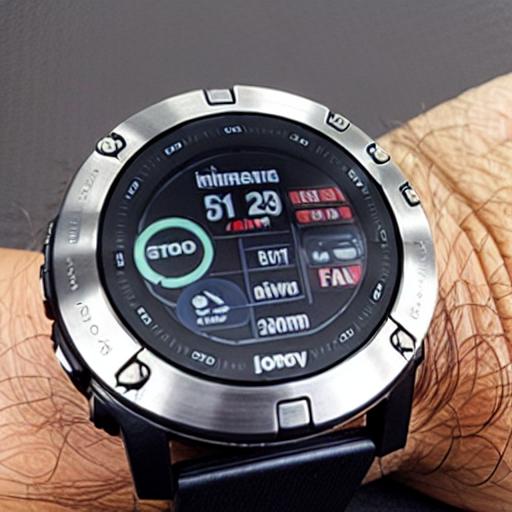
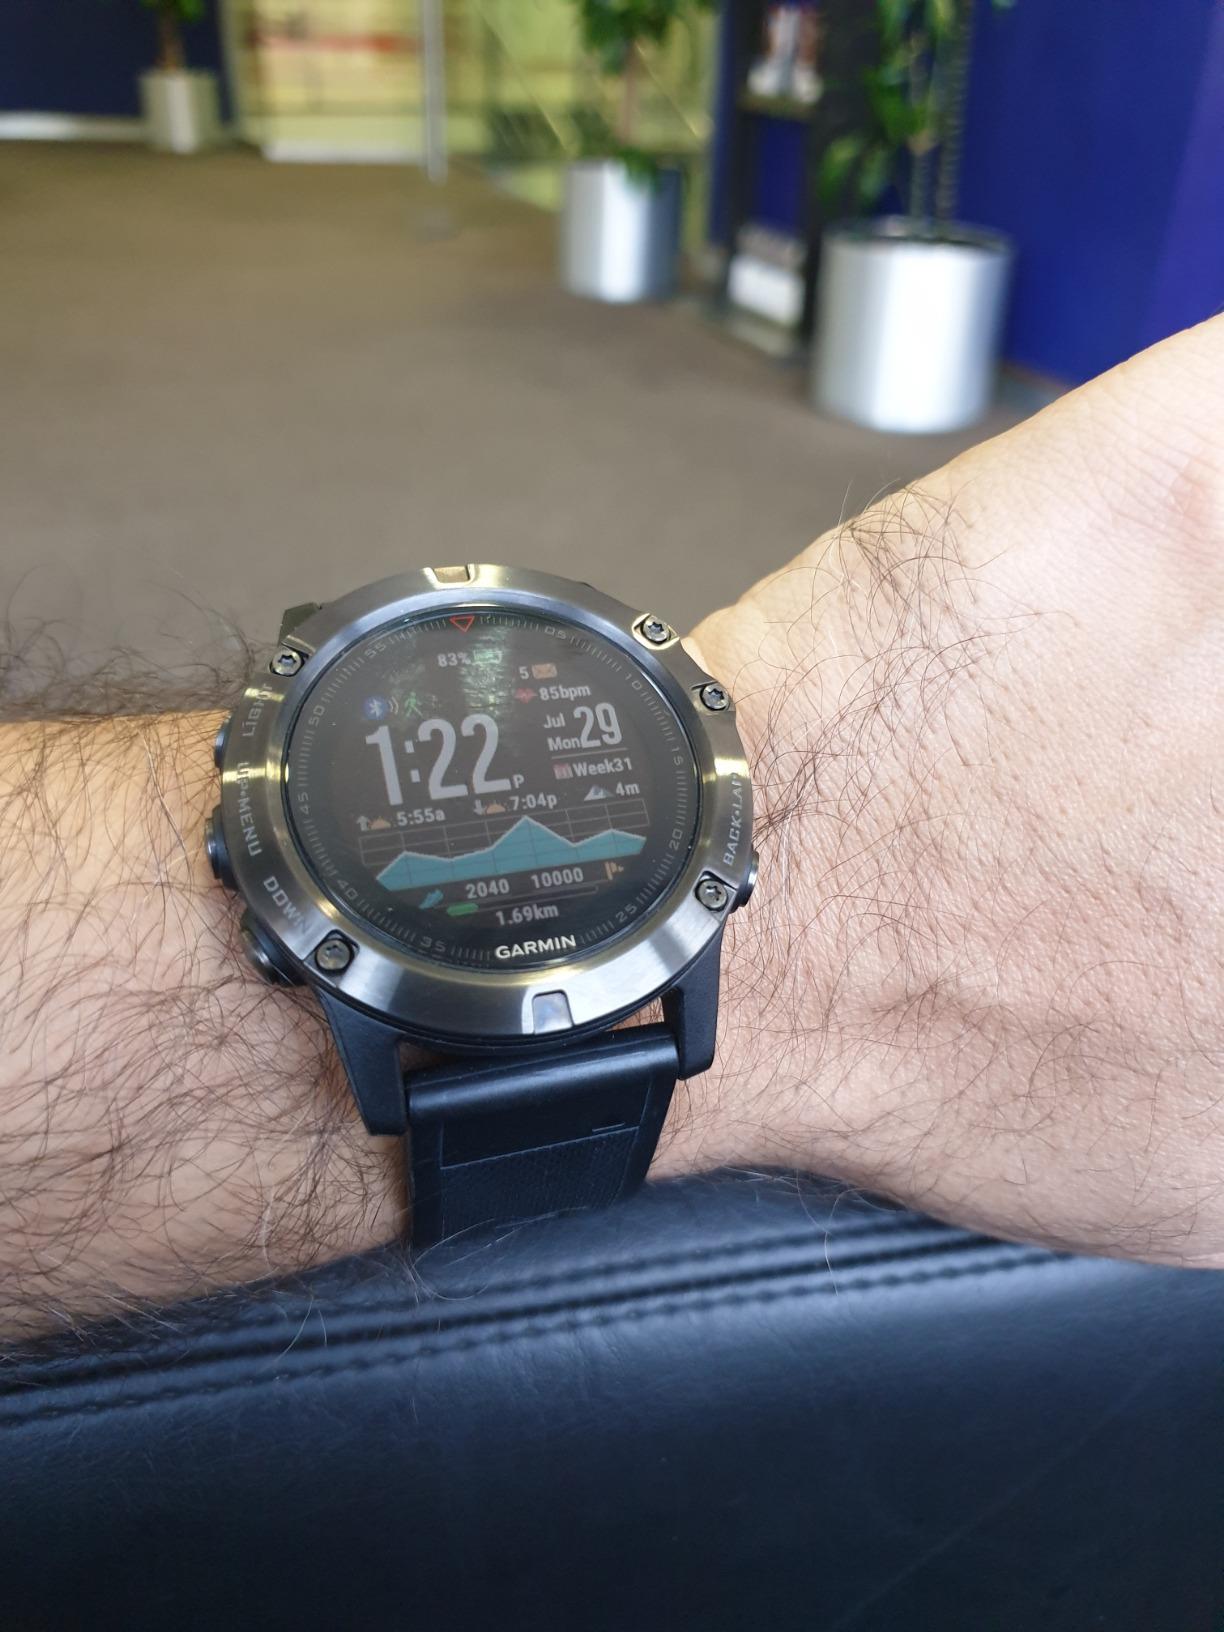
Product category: smartwatch
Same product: no